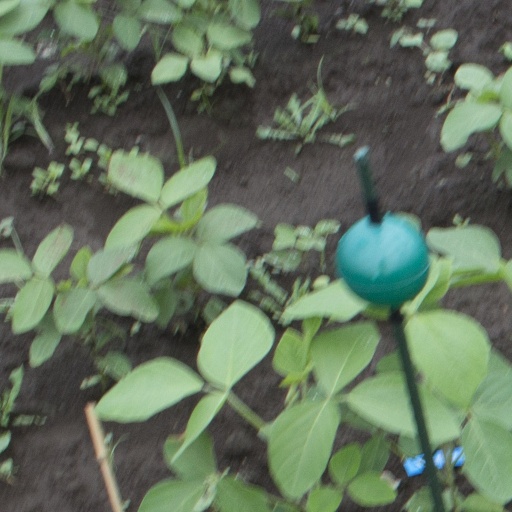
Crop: soybean